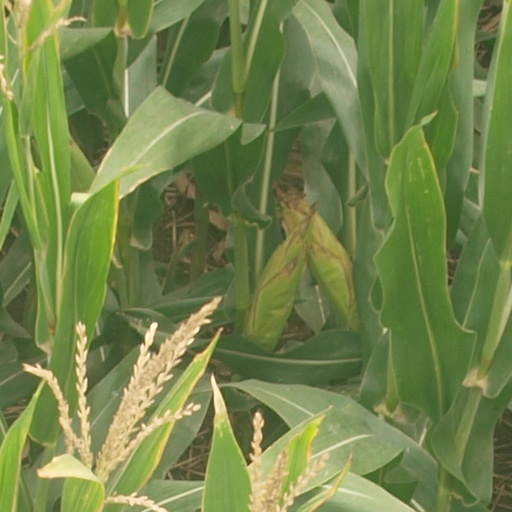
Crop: maize; corn